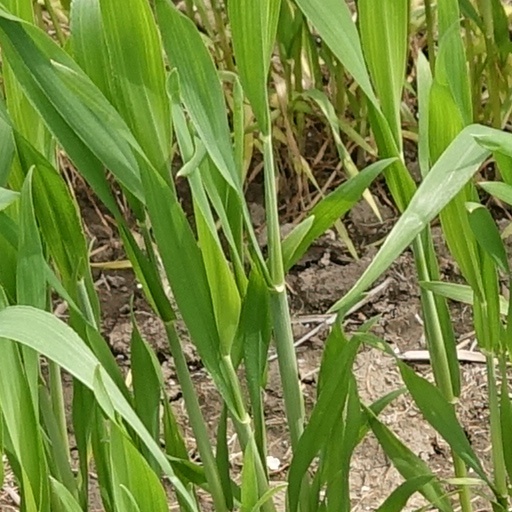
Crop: wheat